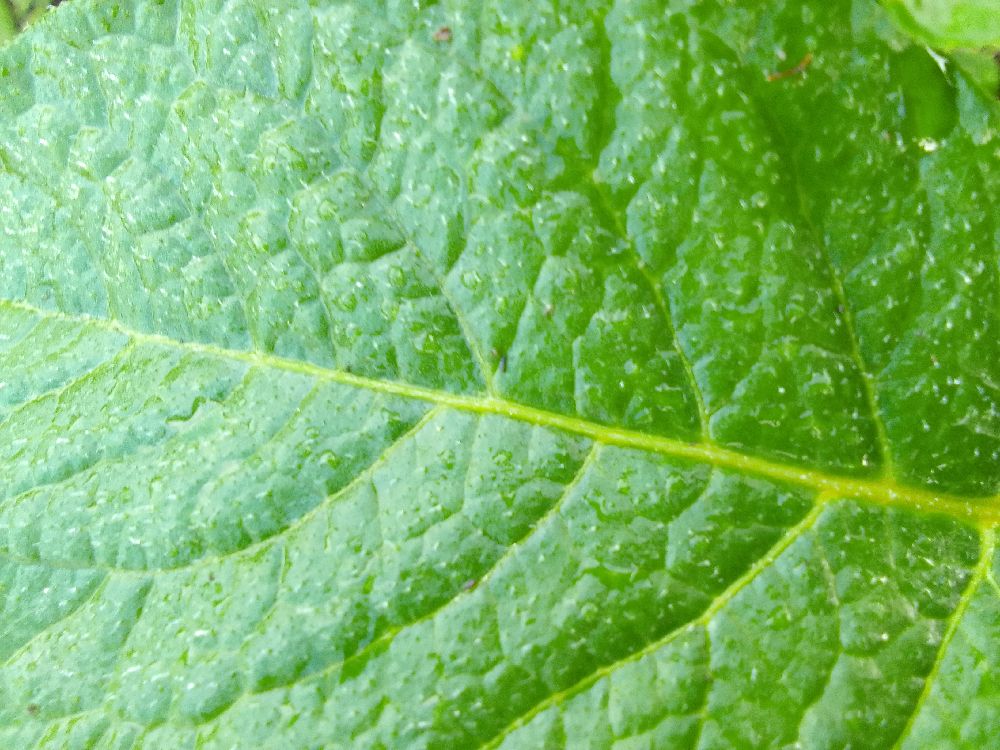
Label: Healthy